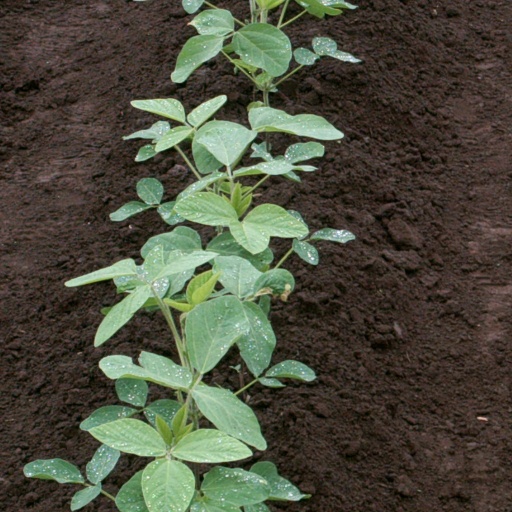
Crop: soybean